Ramon Llull

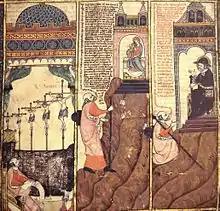
Scenes from the life of Raymond Lull, in a 14th-century manuscript

Llull was born in Palma into a wealthy family of Barcelona patricians who had come to the Kingdom of Majorca in 1229 with the conquering armies of James I of Aragon. James I had conquered the formerly Almohad-ruled Majorca as part of a larger move to integrate the territories of the Balearic Islands (now part of Spain) into the Crown of Aragon. Llull was born there a few years later, in 1232 or 1233. Muslims still constituted a large part of the population of Majorca and Jews were present in cultural and economic affairs.